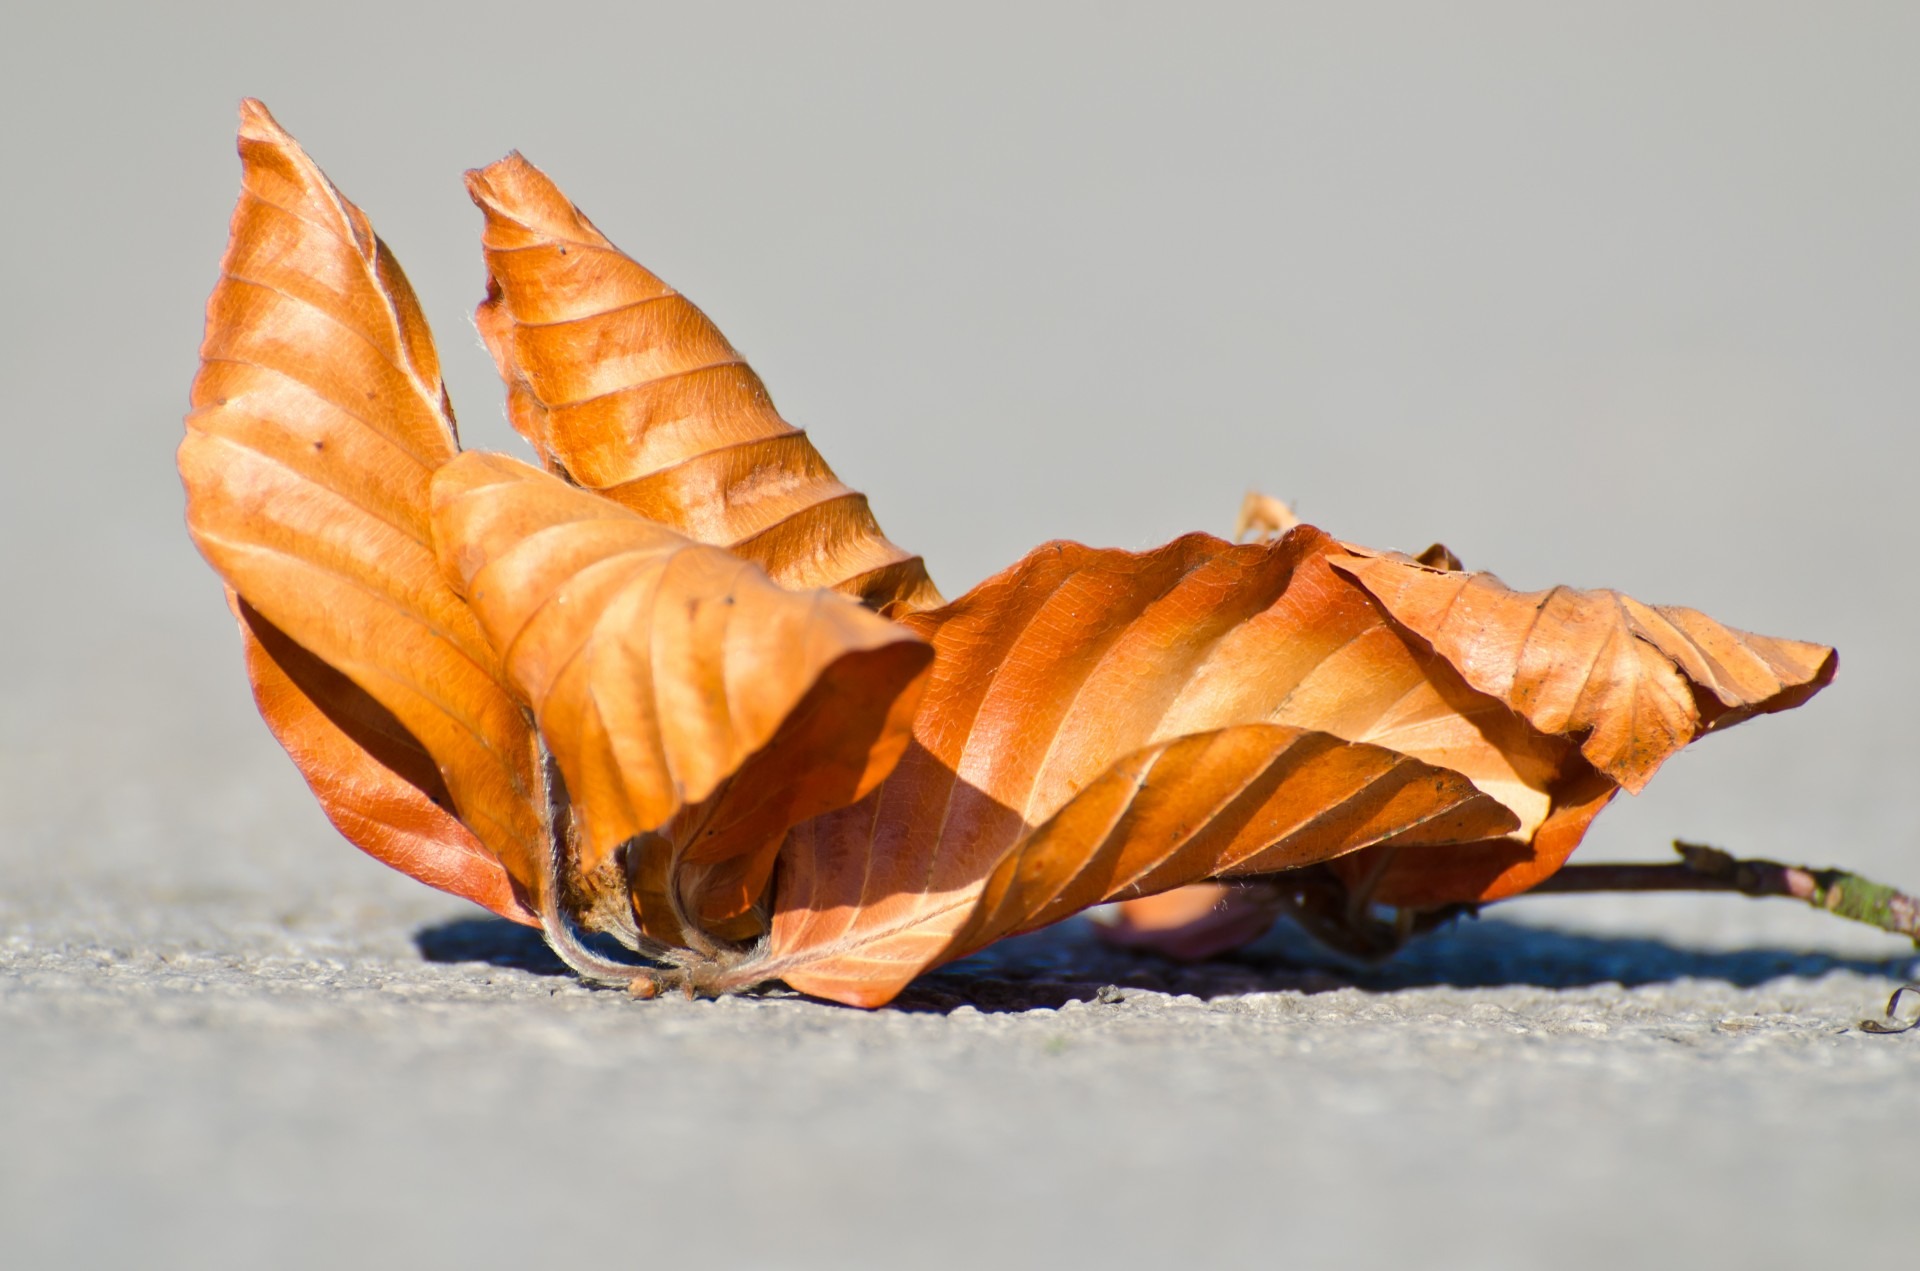
tree, nature, leaf, flower, dry, pattern, insect, autumn, season, close up, leaves, macro photography, moths and butterflies